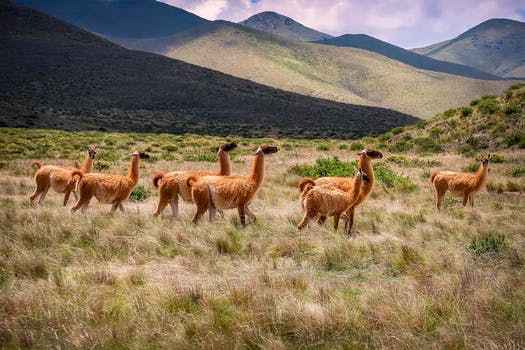
Label: No Watermark